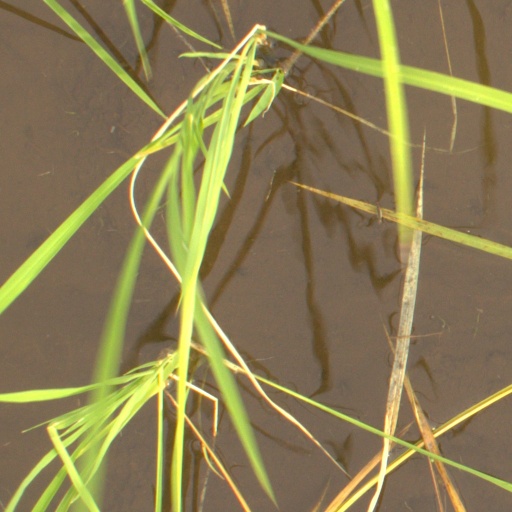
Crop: rice